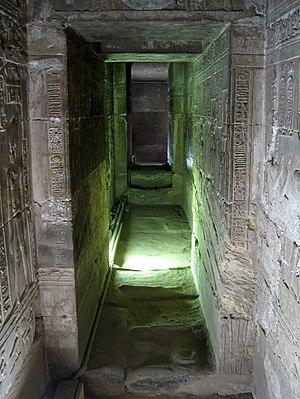
Les Mystères d'Osiris sont des festivités religieuses célébrées en Égypte antique en commémoration du meurtre et de la régénération d'Osiris. Le déroulement des cérémonies est attesté par des sources écrites variées, mais le document majeur est le Rituel des mystères d'Osiris au mois de Khoiak, une compilation de textes du Moyen Empire gravés durant la période ptolémaïque dans une chapelle haute du temple de Dendérah. Dans la religion égyptienne, sacré et secret sont intimement liés. De ce fait, les pratiques rituelles sont hors d'atteinte des profanes, car réservées aux prêtres, seuls habilités à pénétrer dans les sanctuaires divins. Le mystère théologique le plus insondable, le plus empreint de précautions solennelles, est la dépouille d'Osiris. D'après le mythe osirien, cette momie est conservée au plus profond de la Douât, le monde souterrain des morts. Chaque nuit, durant son voyage nocturne, Rê le dieu solaire vient s'y régénérer en s'unissant momentanément à Osiris sous la forme d'une âme unique.